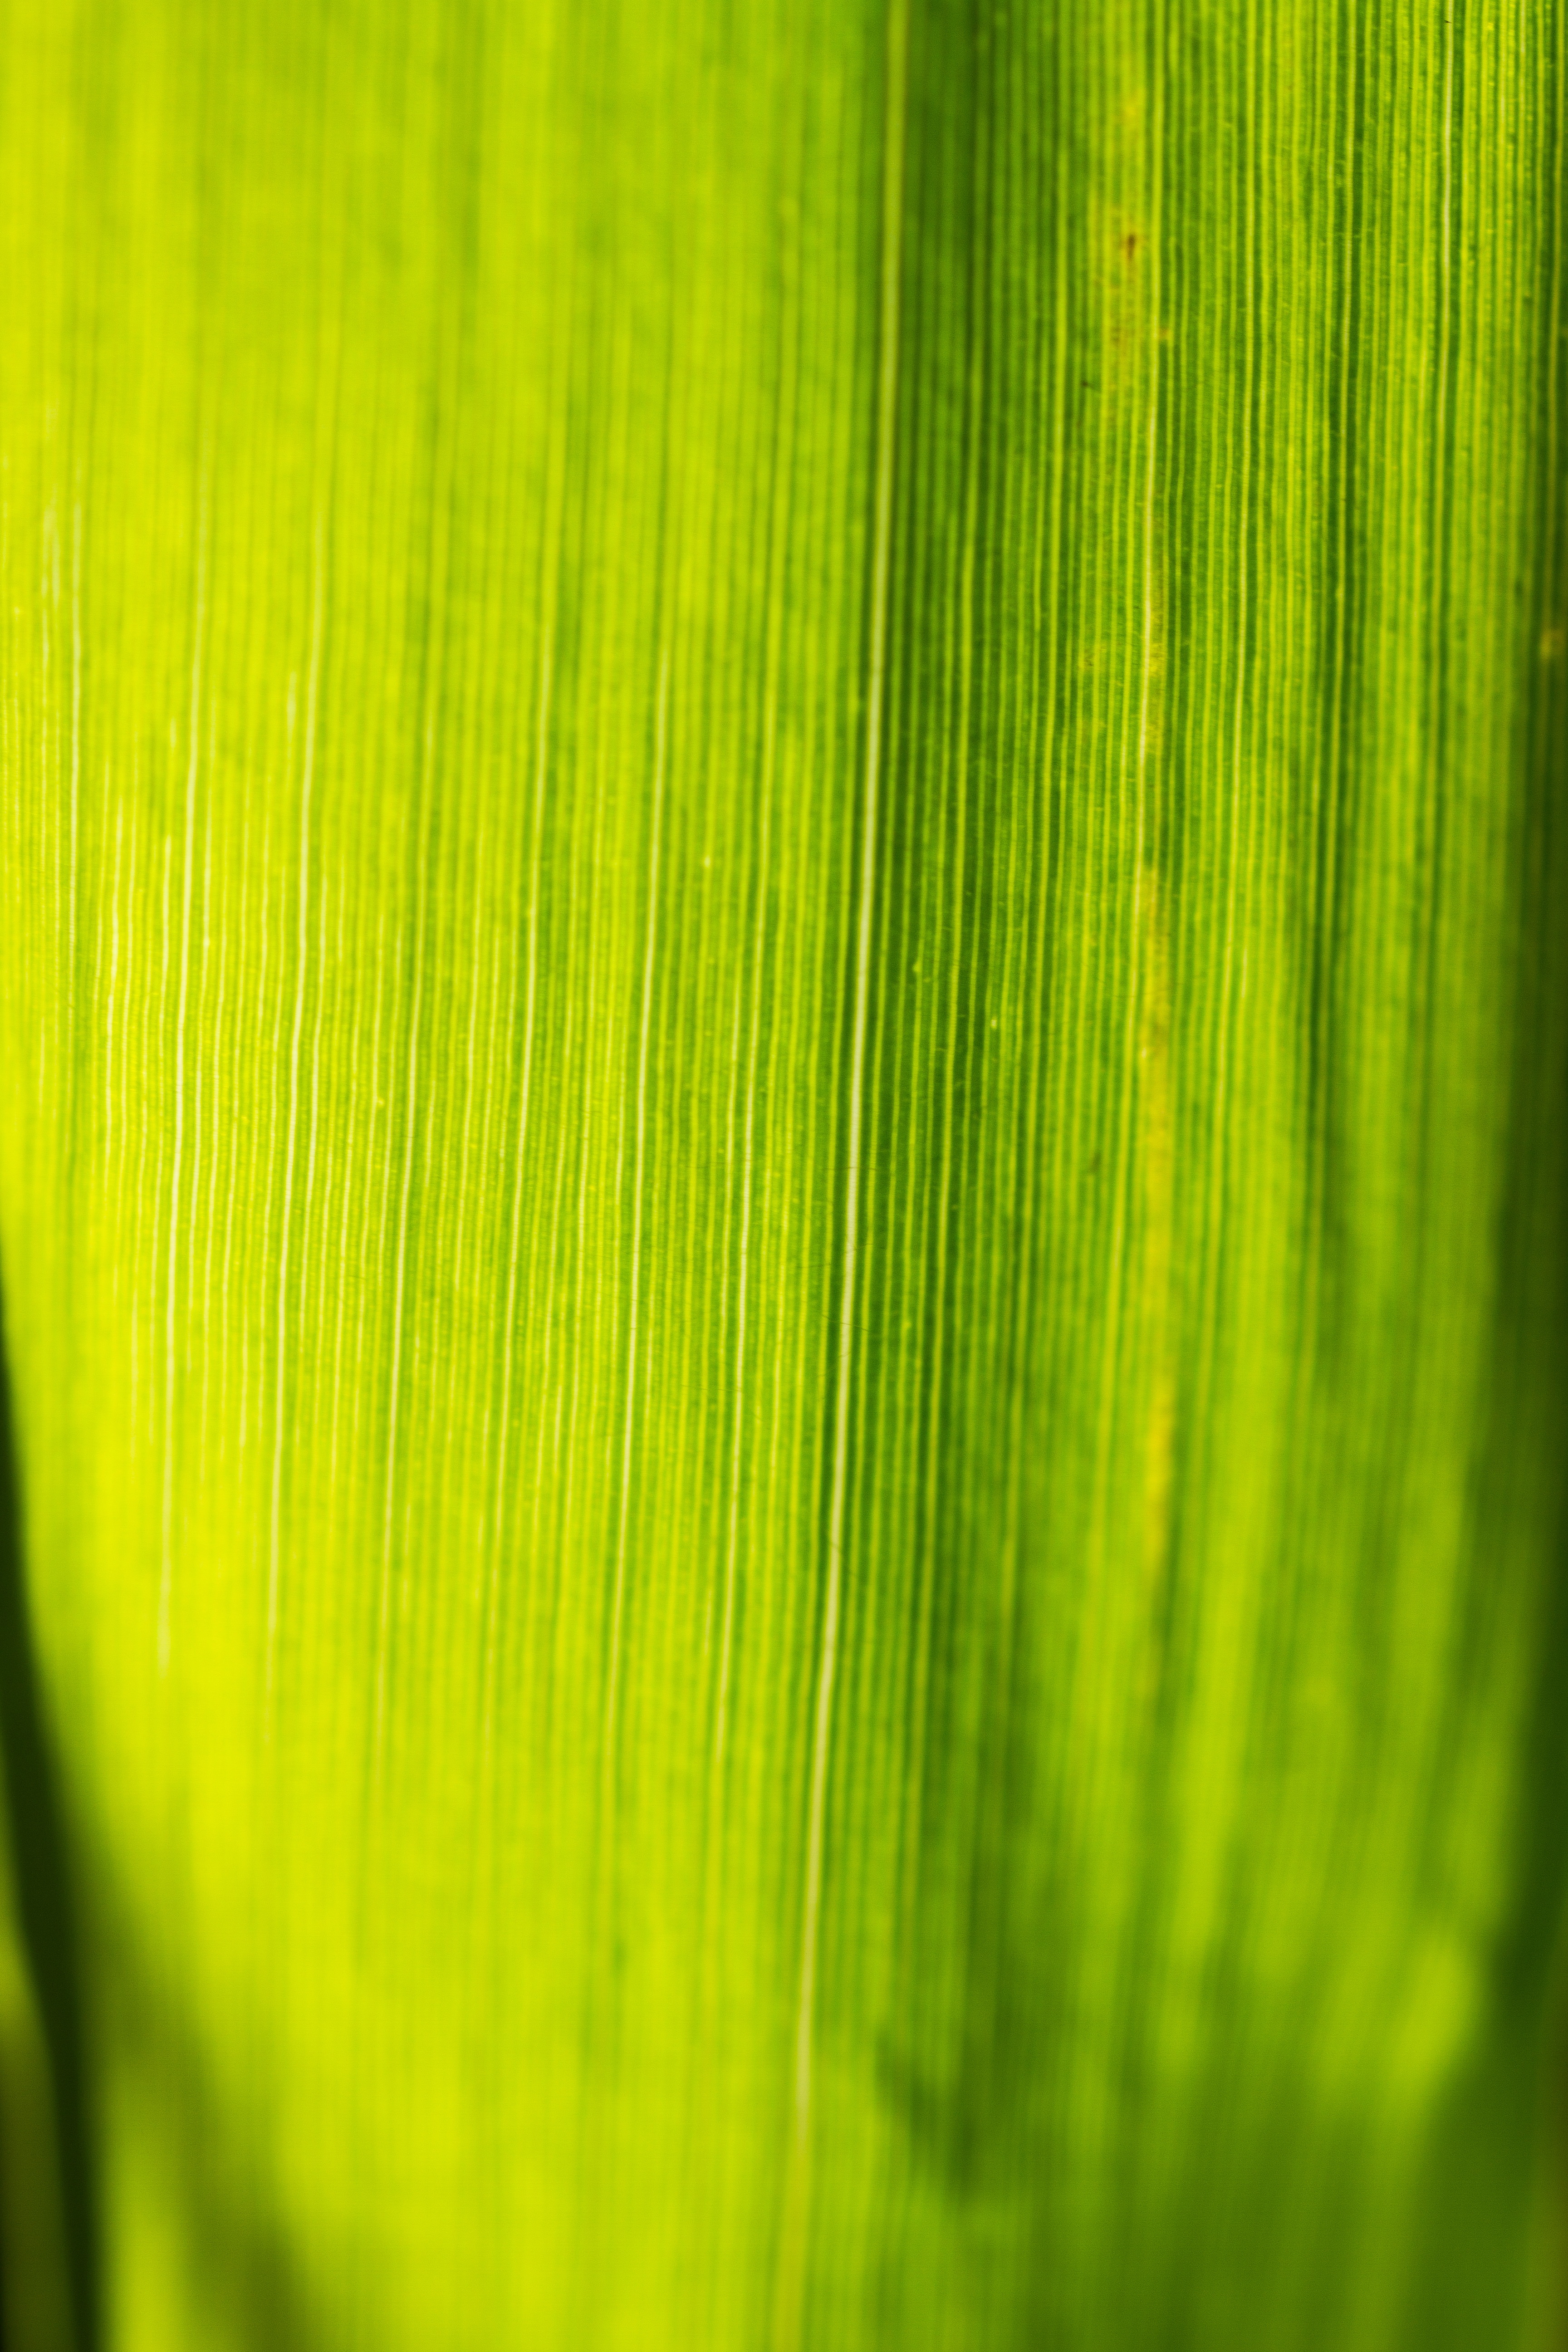
nature, grass, light, plant, sun, field, meadow, sunlight, leaf, flower, food, green, color, macro, shadow, yellow, close, flora, close up, blade of grass, mood, atmospheric, grasses, back light, macro photography, halme, gr ne, grass green, grass family, plant stem, computer wallpaper